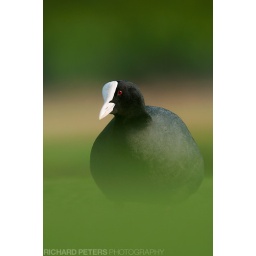
Coot sitting in grass